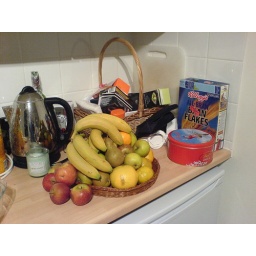
Massive bowl of fruit in the Mrs' kitchen.